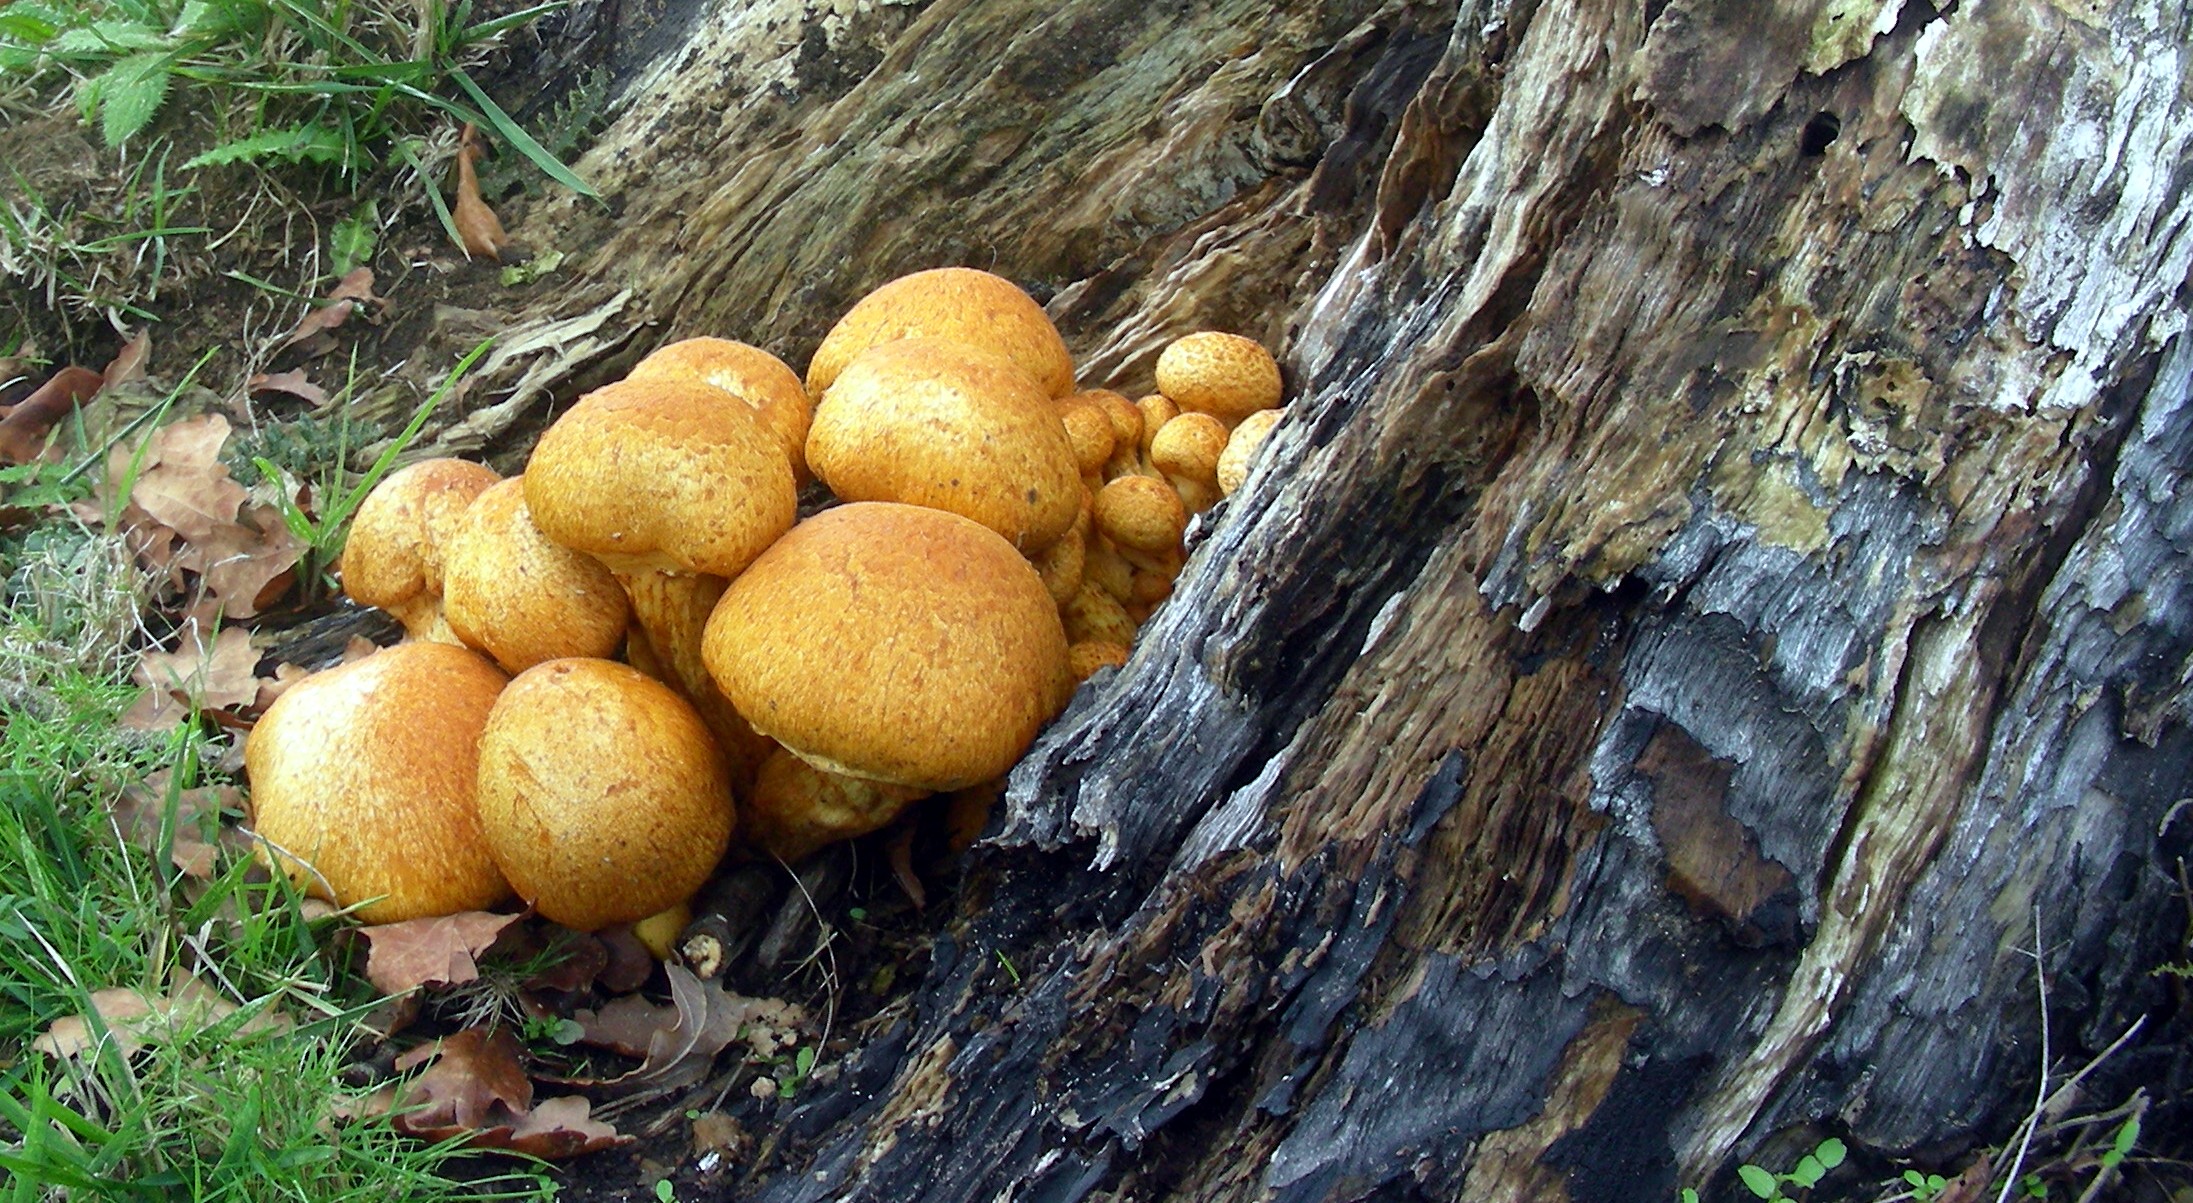
tree, nature, forest, plant, flower, trunk, food, produce, autumn, mushroom, flora, fungus, woodland, bolete, edible mushroom, woody plant, land plant, medicinal mushroom, agaricomycetes, penny bun